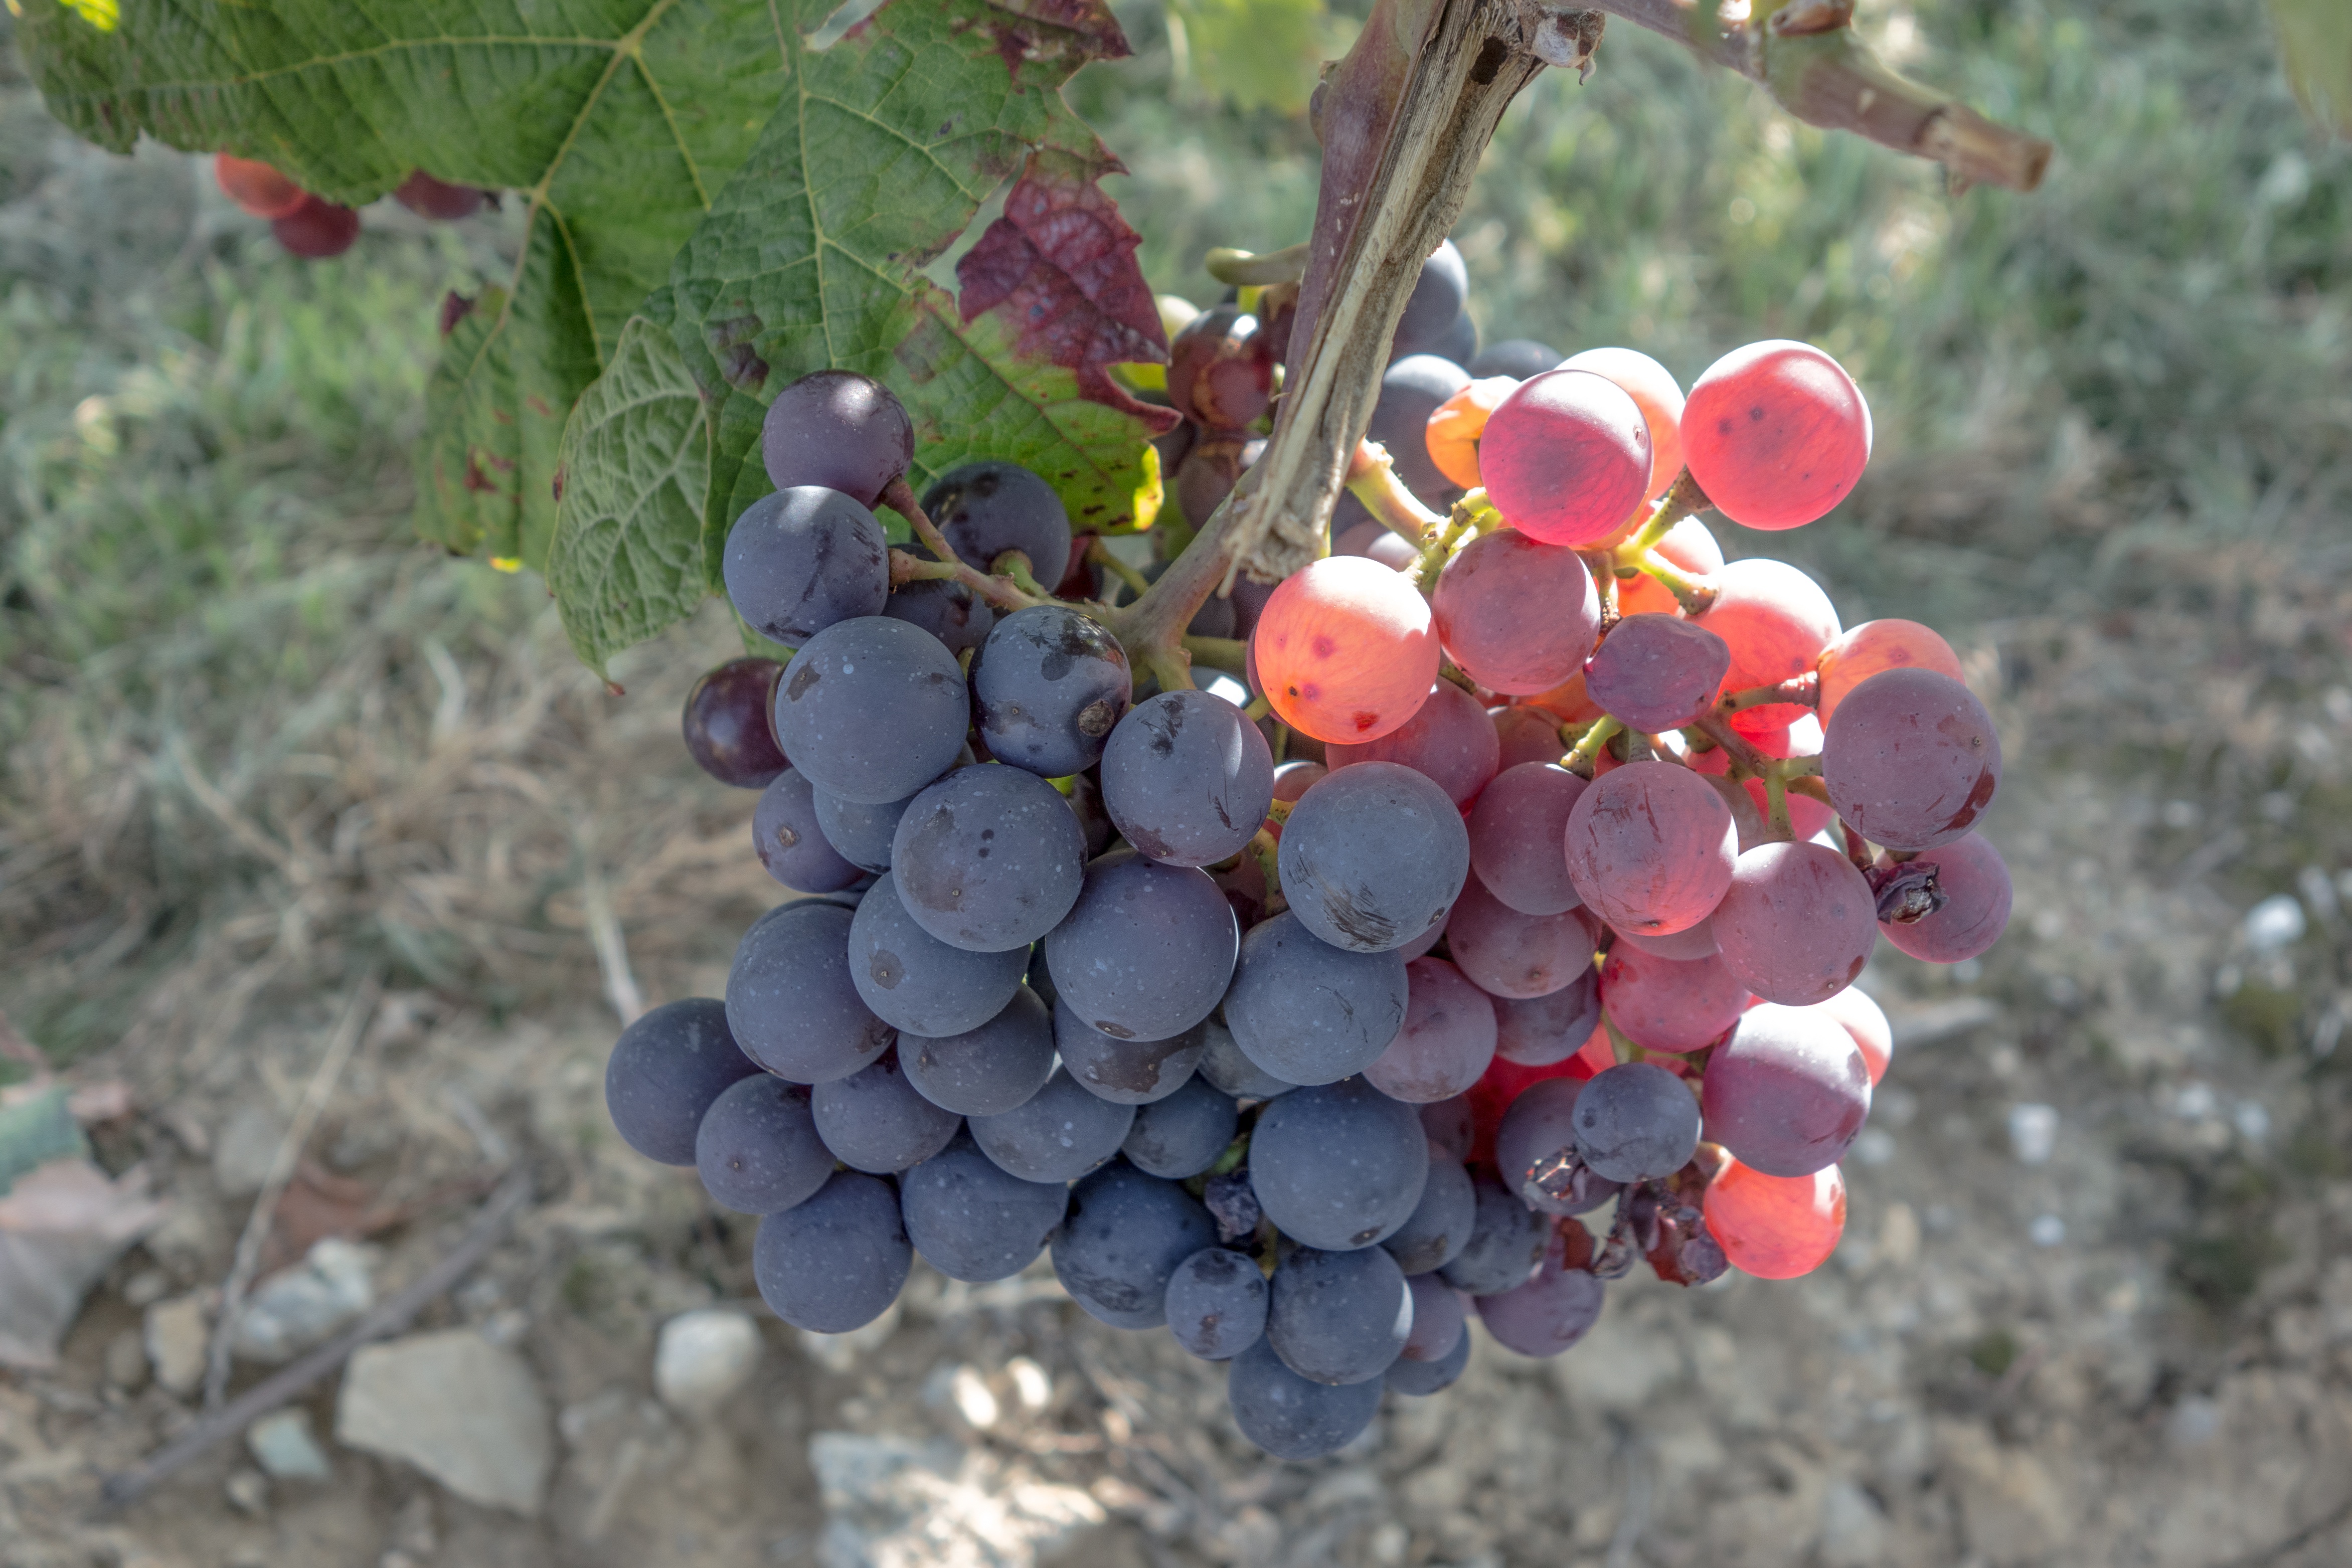
plant, grape, wine, fruit, berry, flower, food, harvest, produce, flora, vines, shrub, grapes, winegrowing, flowering plant, vitis, bilberry, damson, land plant, grapevine family